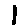
Label: 1